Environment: lab
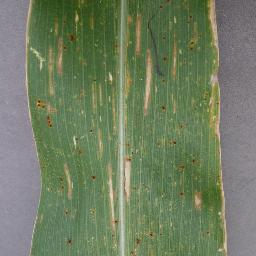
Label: gray_leaf_spot